Teatro Regio (Parma)

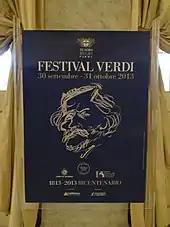
Poster for the 2013 Festival Verdi in the foyer of the Teatro Regio, October 2013

The "bicententario" year of 2013 prompted special celebrations which included concerts by the La Scala Orchestra, under Riccardo Chailly, and the Orchestre National de France under Daniele Gatti (which also gave the Requiem). Providing insights into working with the Teatro and with Verdi's music were singers Carlo Bergonzi, Mirella Freni, and Raina Kabaivanska as well as conductor Bruno Bartoletti. A concert by the Filarmonica Arturo Toscanini on 10 October was something of a highlight of the celebrations. It included a concert version of act 2 of "Aida". Other complete operas given during the month included "I masnadieri", "Falstaff", and "Simon Boccanegra".